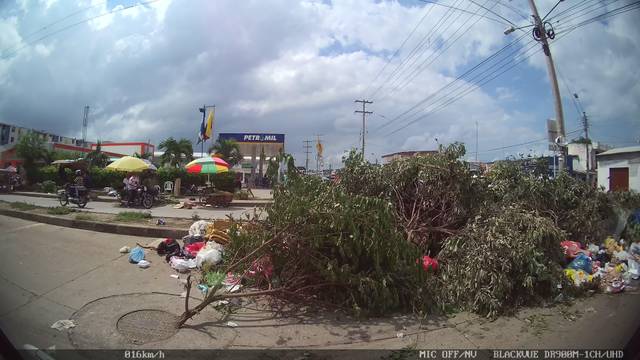
Region: Colombia
Coordinates: 8.728, -75.892